Charlotte Teller

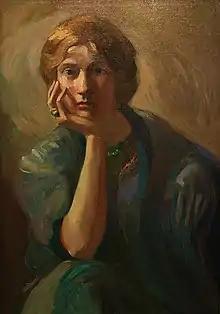
Kahlil Gibran, "Portrait of Charlotte Teller",

Charlotte Rose Teller, later Hirsch (March 3, 1876 – December 30, 1953), also using the pen name John Brangwyn, was an American writer and socialist active in New York City. She graduated in 1899 from the University of Chicago (BA). Her book "The Cage" was published in 1907. Mark Twain had offered to endorse it "in the form of a letter to the actress Maude Adams". Mary Haskell introduced Teller and Kahlil Gibran to each other in January 1908.